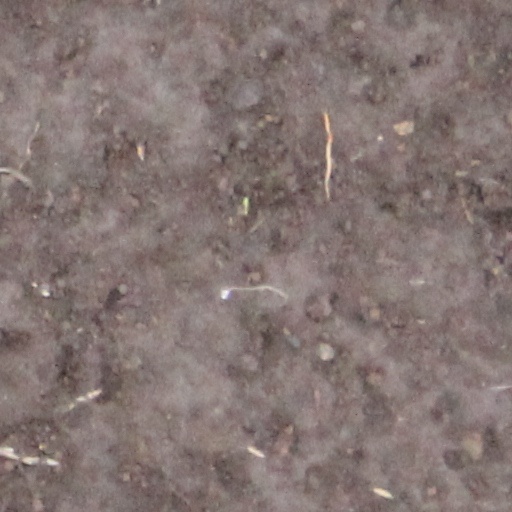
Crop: wheat